India at the 2020 Summer Olympics

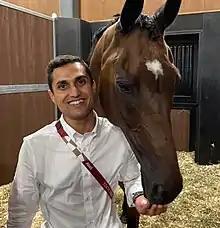
Portrait of Fouaad Mirza with his horse

As per the governing body World Athletics (WA), a NOC was allowed to enter up to three qualified athletes in each individual event and one qualified relay team if the Olympic Qualifying Standards (OQS) for the respective events had been met during the qualifying period. The remaining places were allocated based on the World Athletics Rankings which were derived from the average of the best five results for an athlete over the designated qualifying period, weighted by the importance of the meet.